History of Nashville, Tennessee

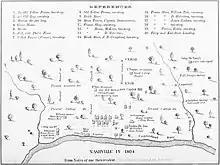
Map of Nashville, Tennessee in 1804, published in 1880

After the failed experiment of the State of Franklin, North Carolina ceded its land from the Allegheny Mountains to the Mississippi River to the federal government. In 1796, that territory was admitted to the union as the state of Tennessee. Nashville at that time was still a small settlement in a vast wilderness, but its central location and status as the state capital made it the political, commercial, financial and religious center of the state.